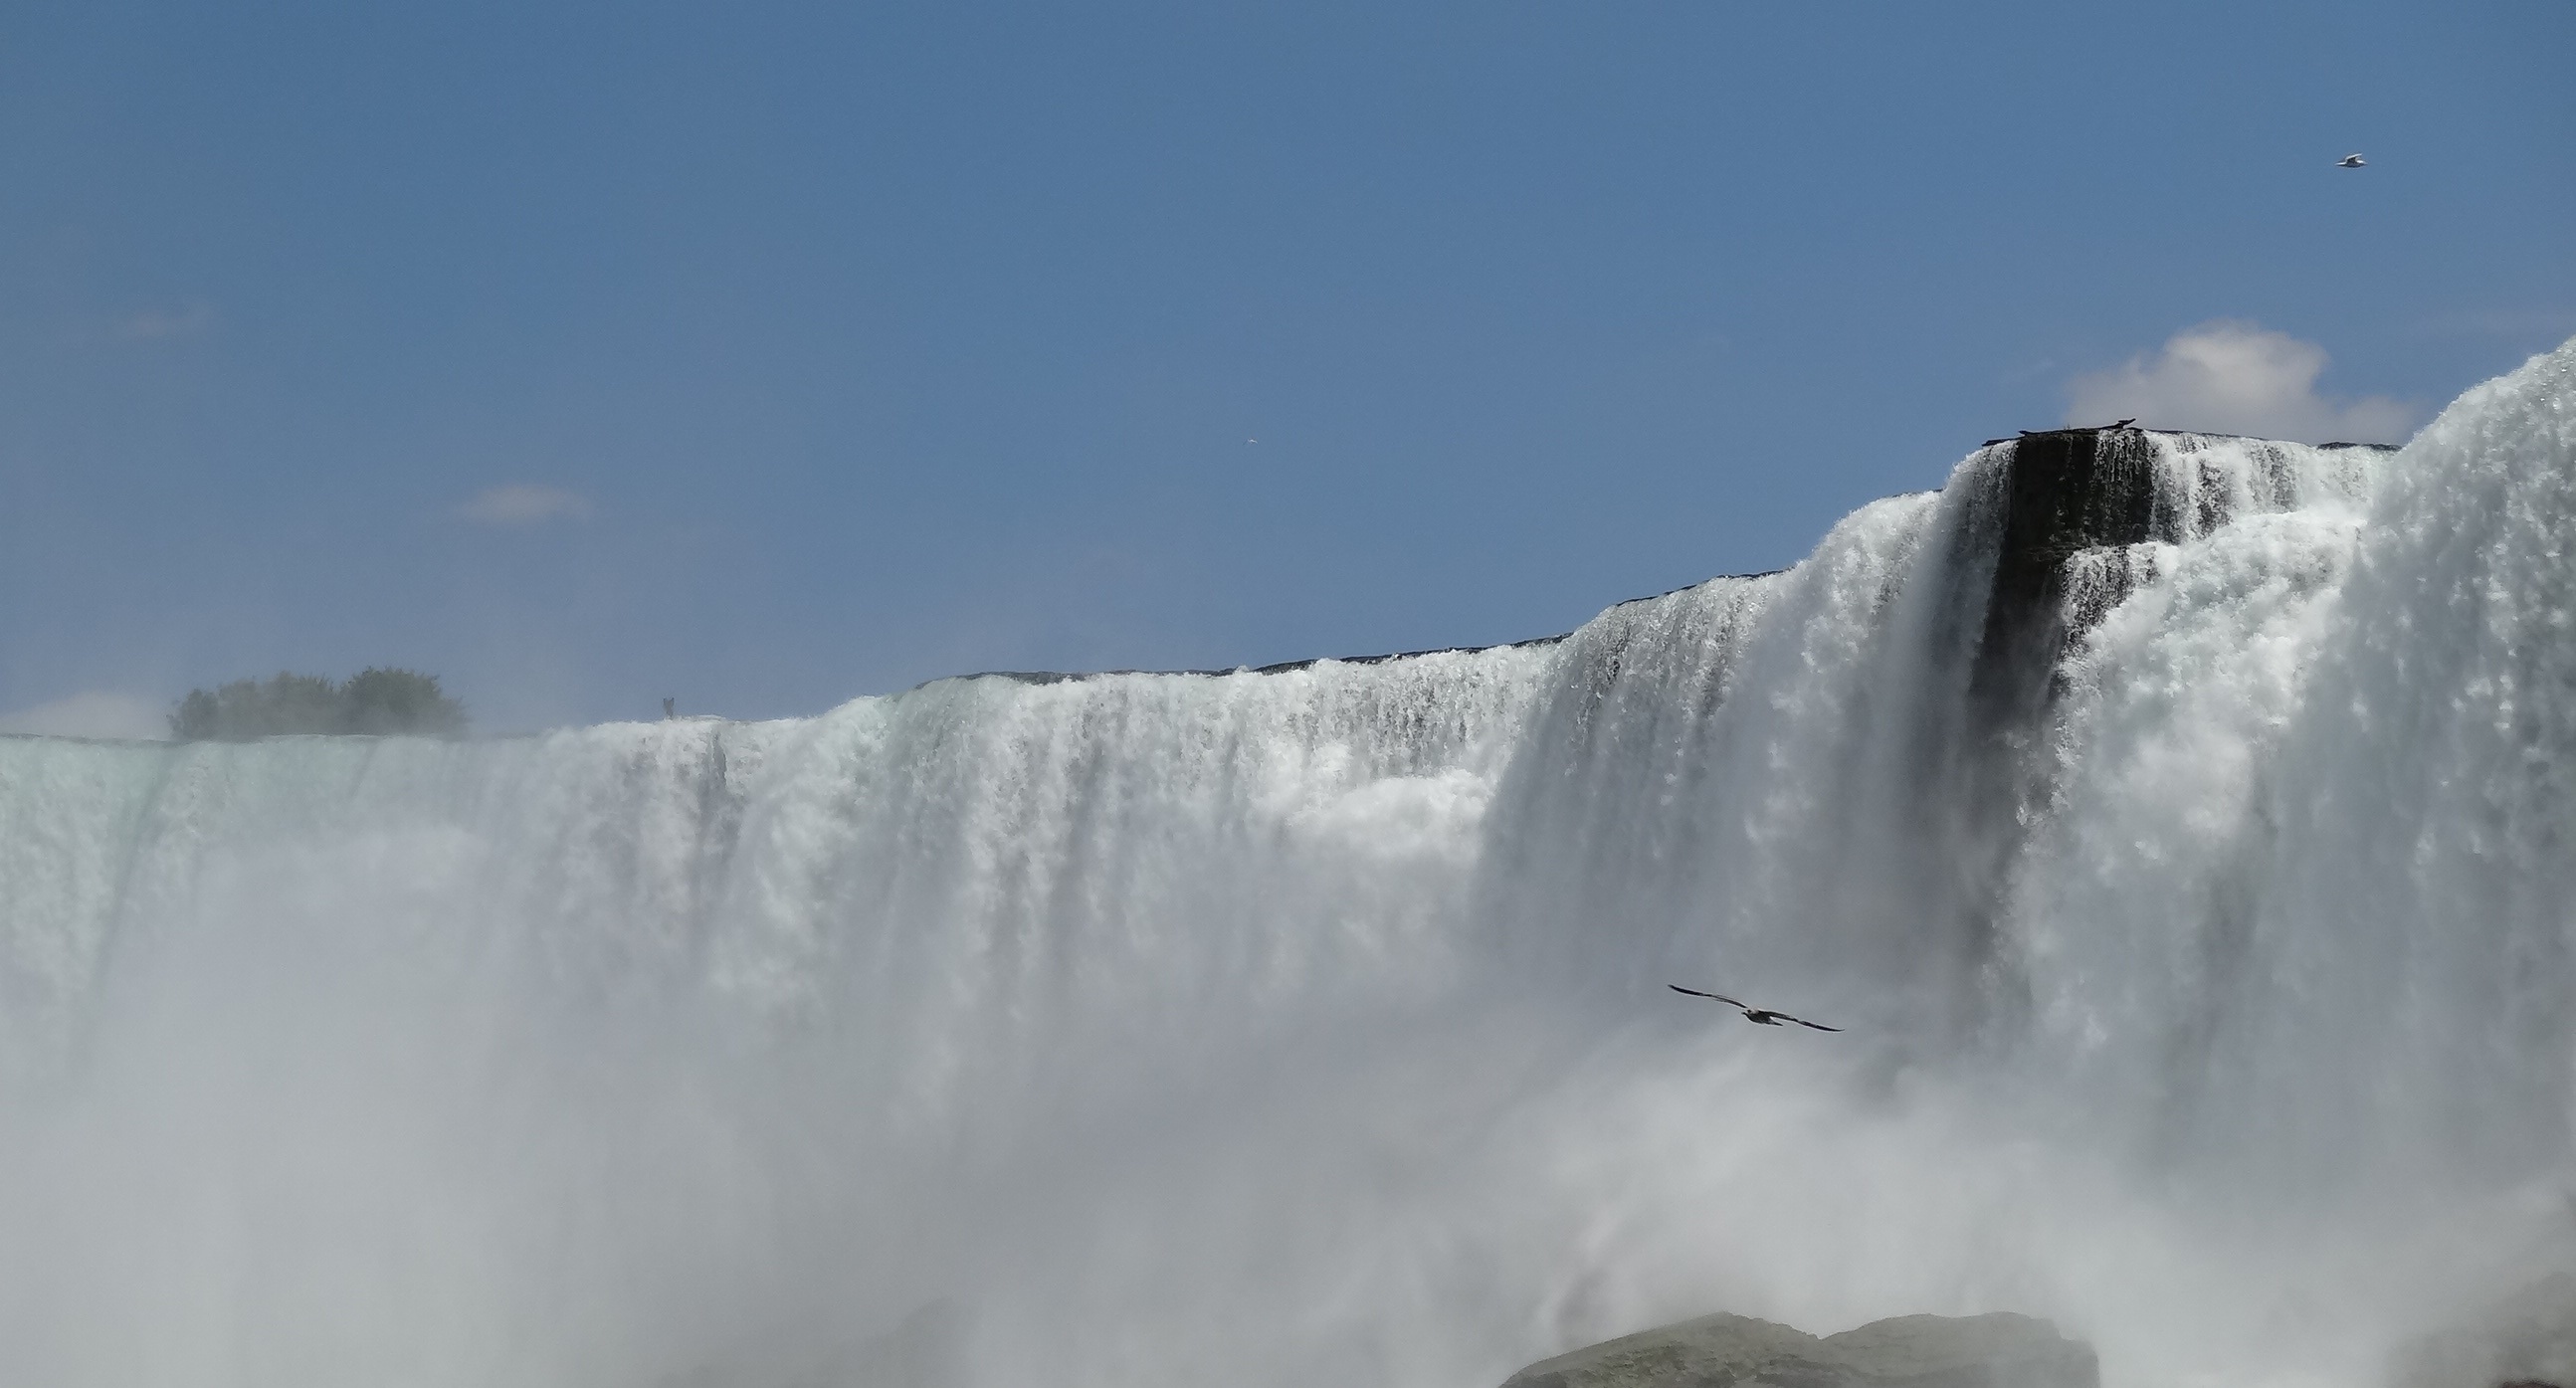
water, waterfall, snow, winter, adventure, ice, weather, usa, united states, waterfalls, us, niagara, water feature, freezing, canda, niagara waterfalls, atmospheric phenomenon, geological phenomenon